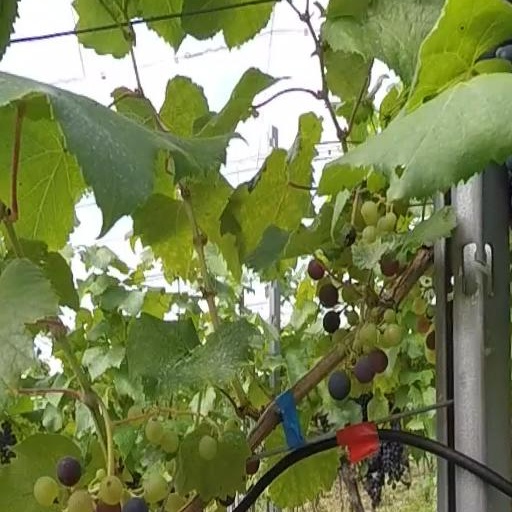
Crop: grape